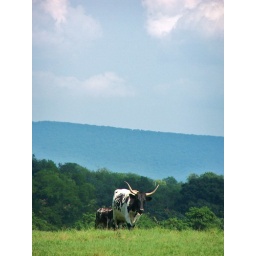
Mother cow and calf in the green hills.